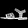
Label: Sandal